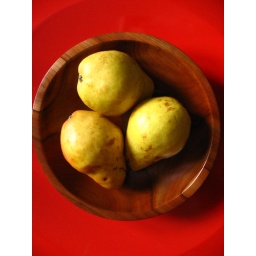
in a handmade wooden bowl